South African Class 22E

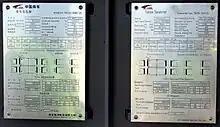
Transformer specifications: 22-013

As on the dual voltage Classes 19E, 20E and 21E, the main electric circuit is automatically selected in either AC or DC mode based on the voltage of the overhead contact wire feeding the locomotive. To facilitate automatic trouble-free transition on the run, the locomotive is equipped with onboard voltage detectors, while the overhead wire is equipped with two wooden isolators and a length of neutral wire to separate the AC and DC feeds. The neutral section is connected to the rails which serve as the return conductor on electrified lines.